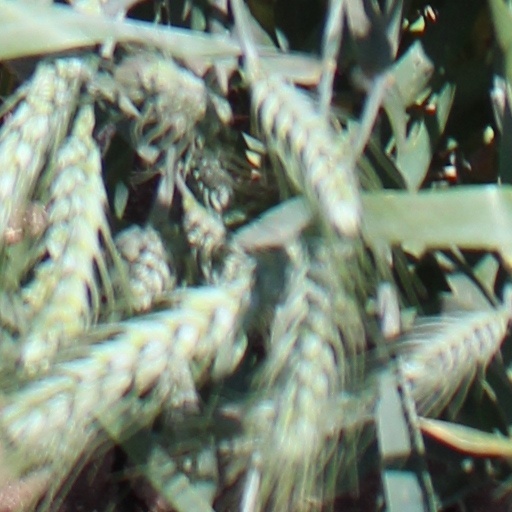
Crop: wheat